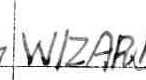
Label: Wizards